Sichuan University

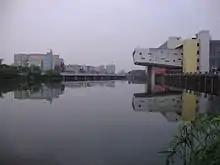
Jiang'an Campus of Sichuan University. The Ming-yuan Lake, the 1st teaching building, and the Jiang'an Library of SCU around it can be seen in the photo.

Engineering Institute of Chengdu, established in 1954, specialized in chemical engineering, hydroelectricity, mechanics, textiles, and light industry. In 1978, it was renamed to Chengdu University of Science and Technology (CUST).